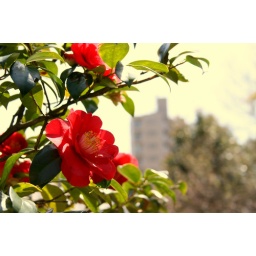
Brilliant red flower in the Sun, Tokyo, Japan